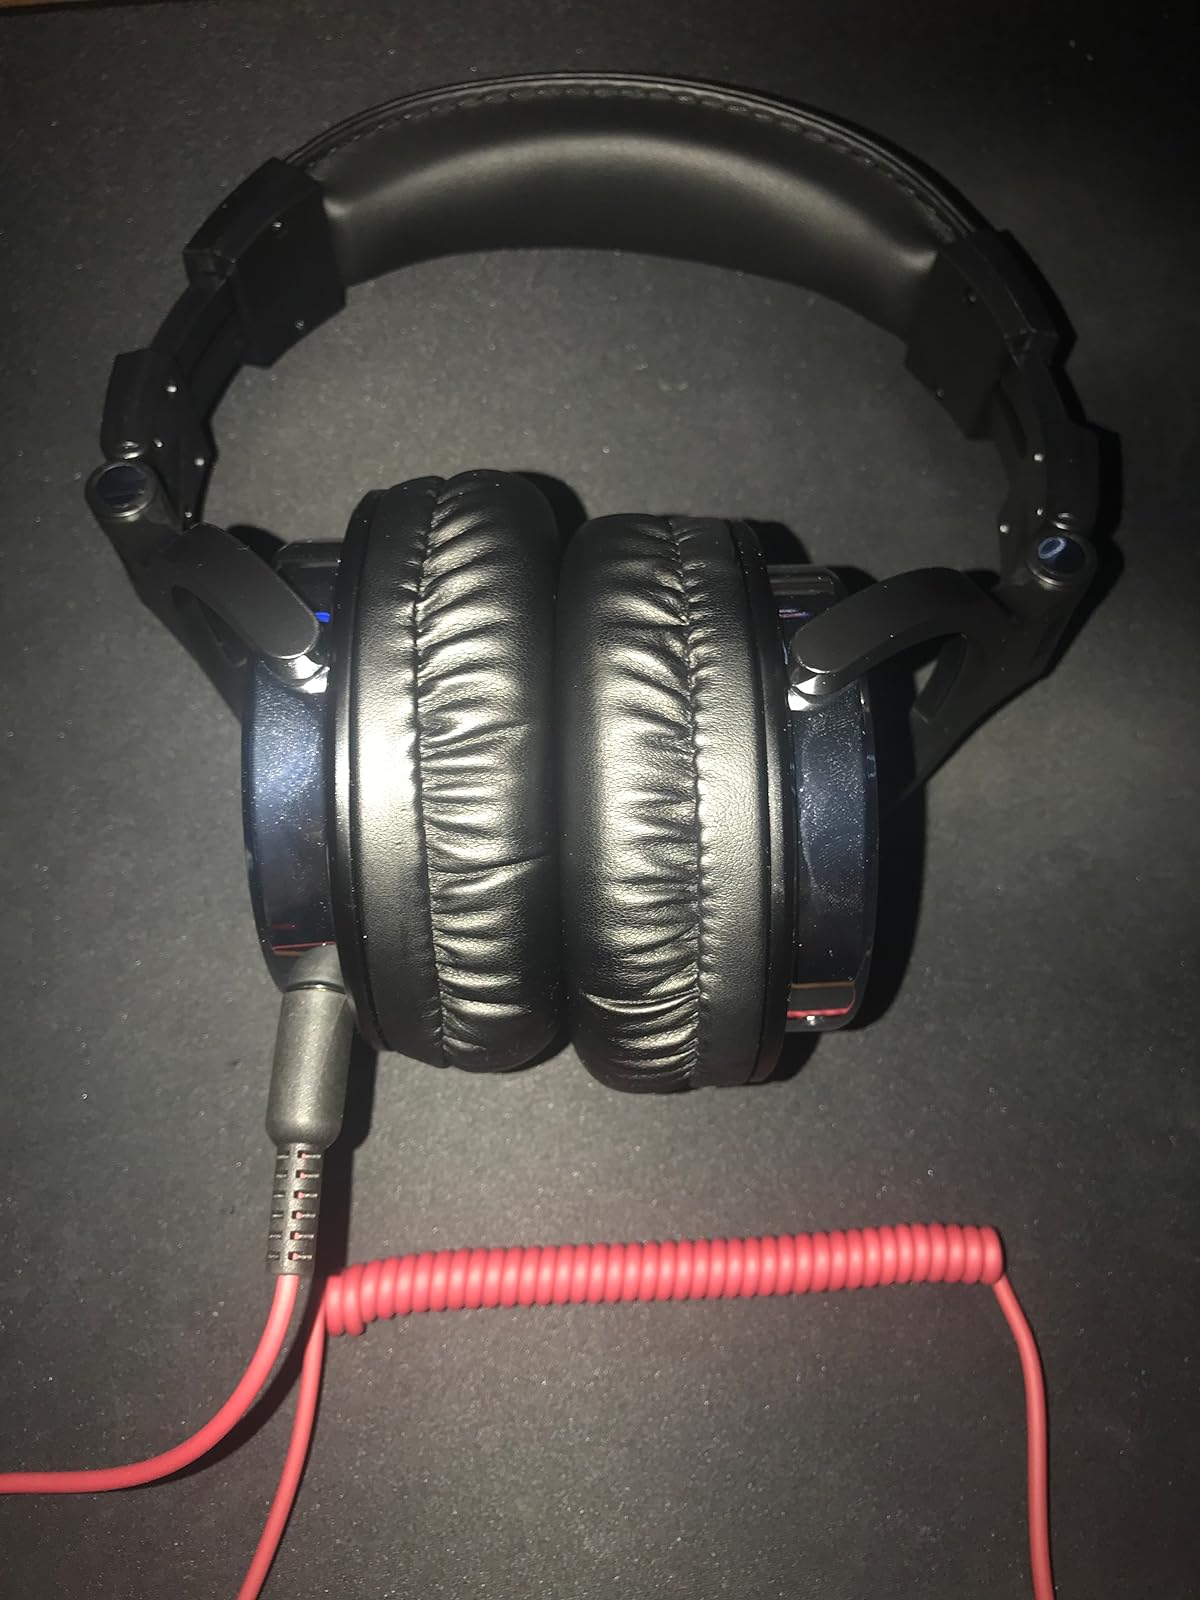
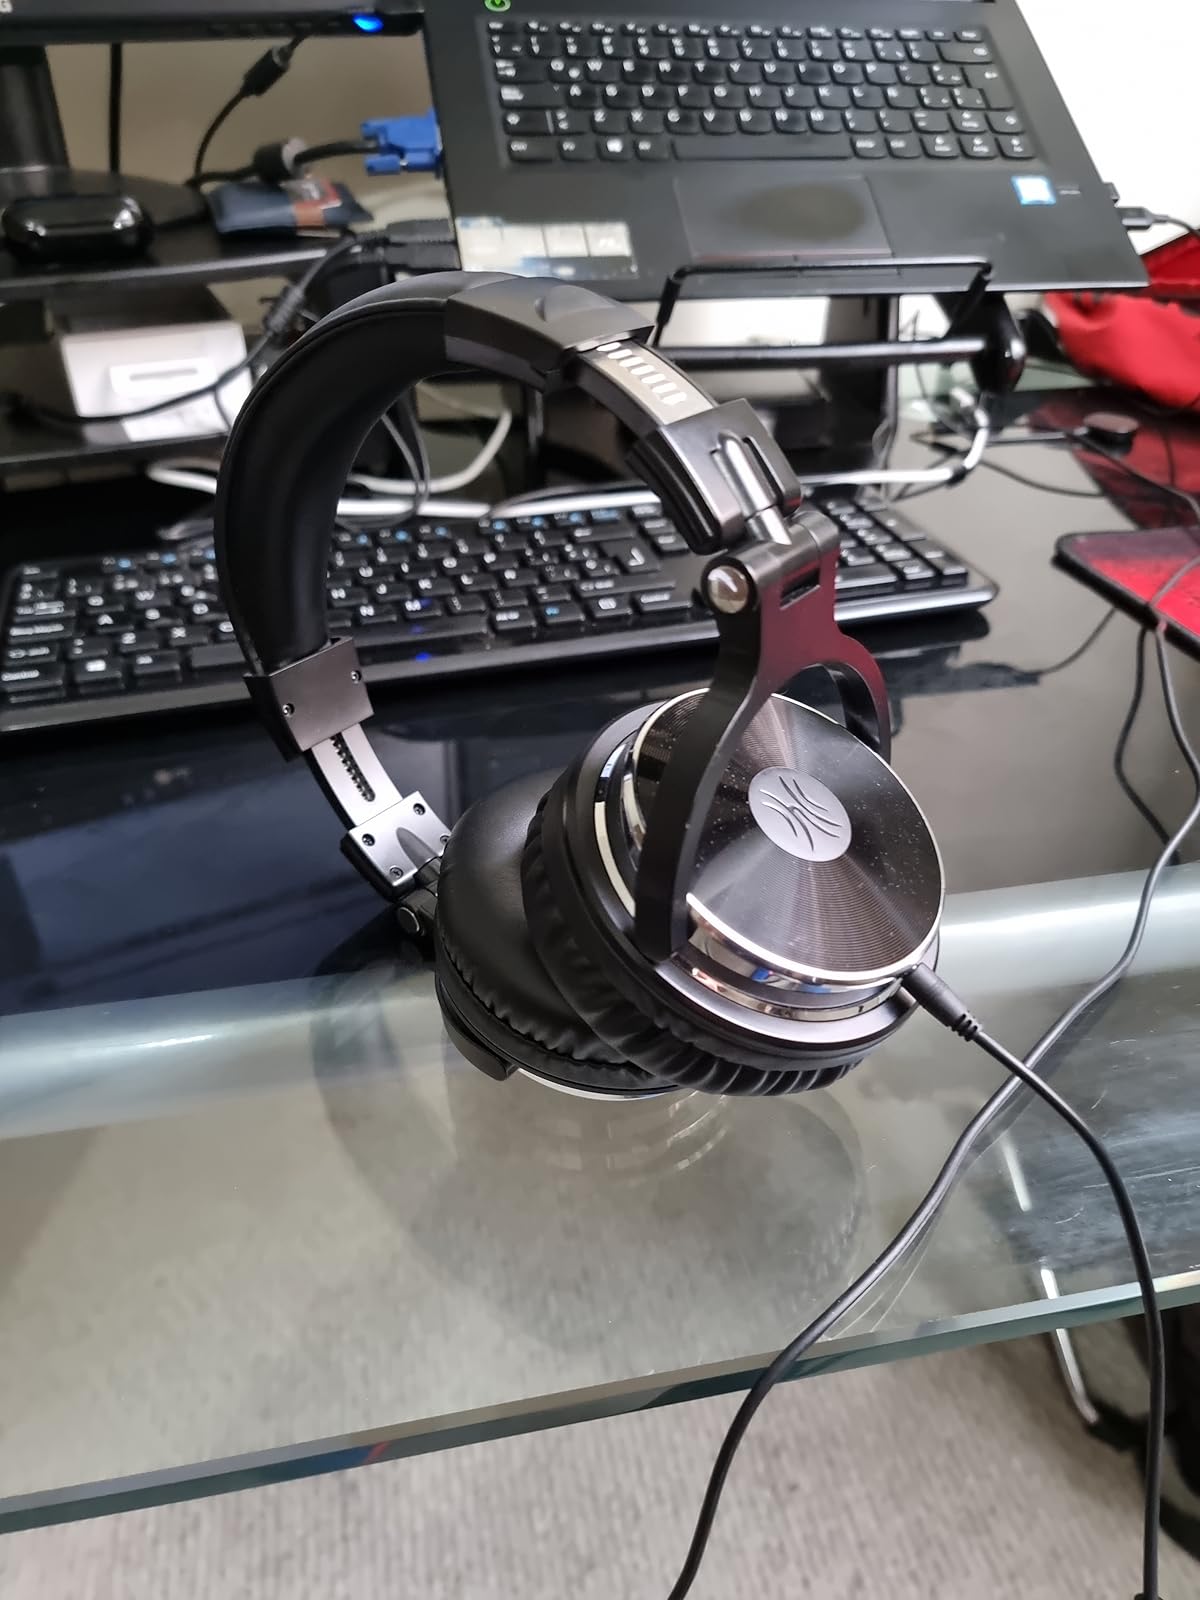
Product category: headphones
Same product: yes